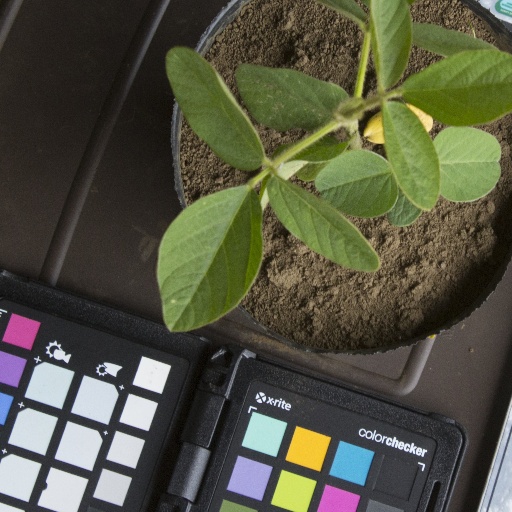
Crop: soybean